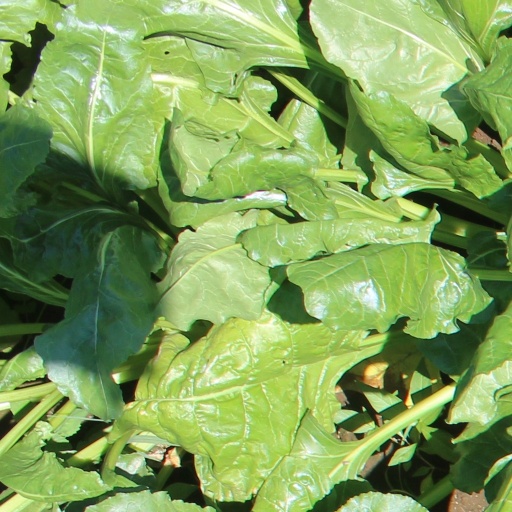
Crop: sugar beet